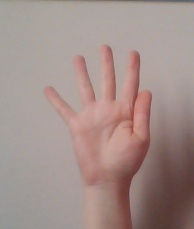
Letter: sheen